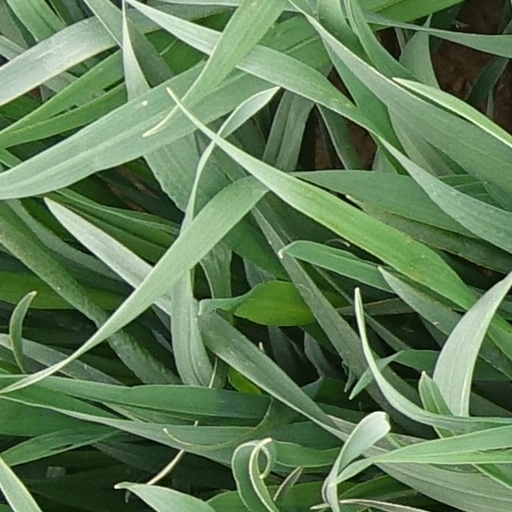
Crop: wheat